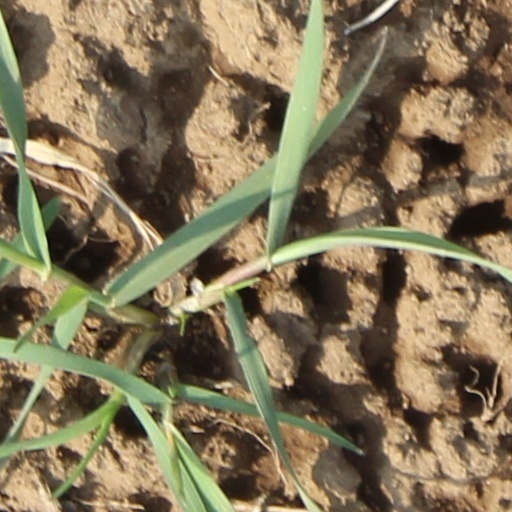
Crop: wheat